Uttar Pradesh Metro Rail Corporation

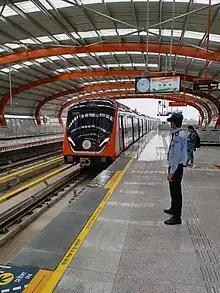
Kanpur Metro was the fastest built metro system in the world.

In 2021, the Kanpur Metro was open to the public. This was the fastest built and commissioned metro system in the world built in 24 months.